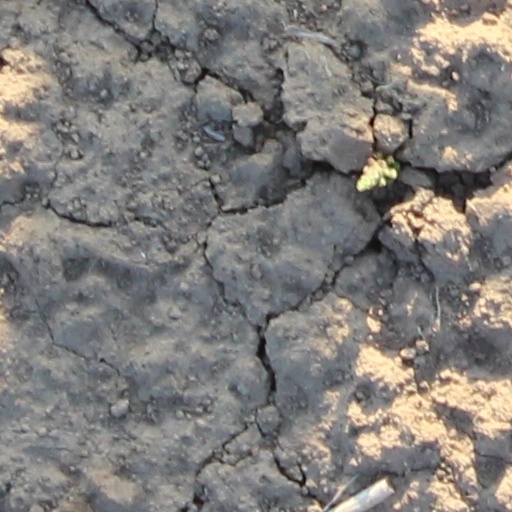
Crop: wheat